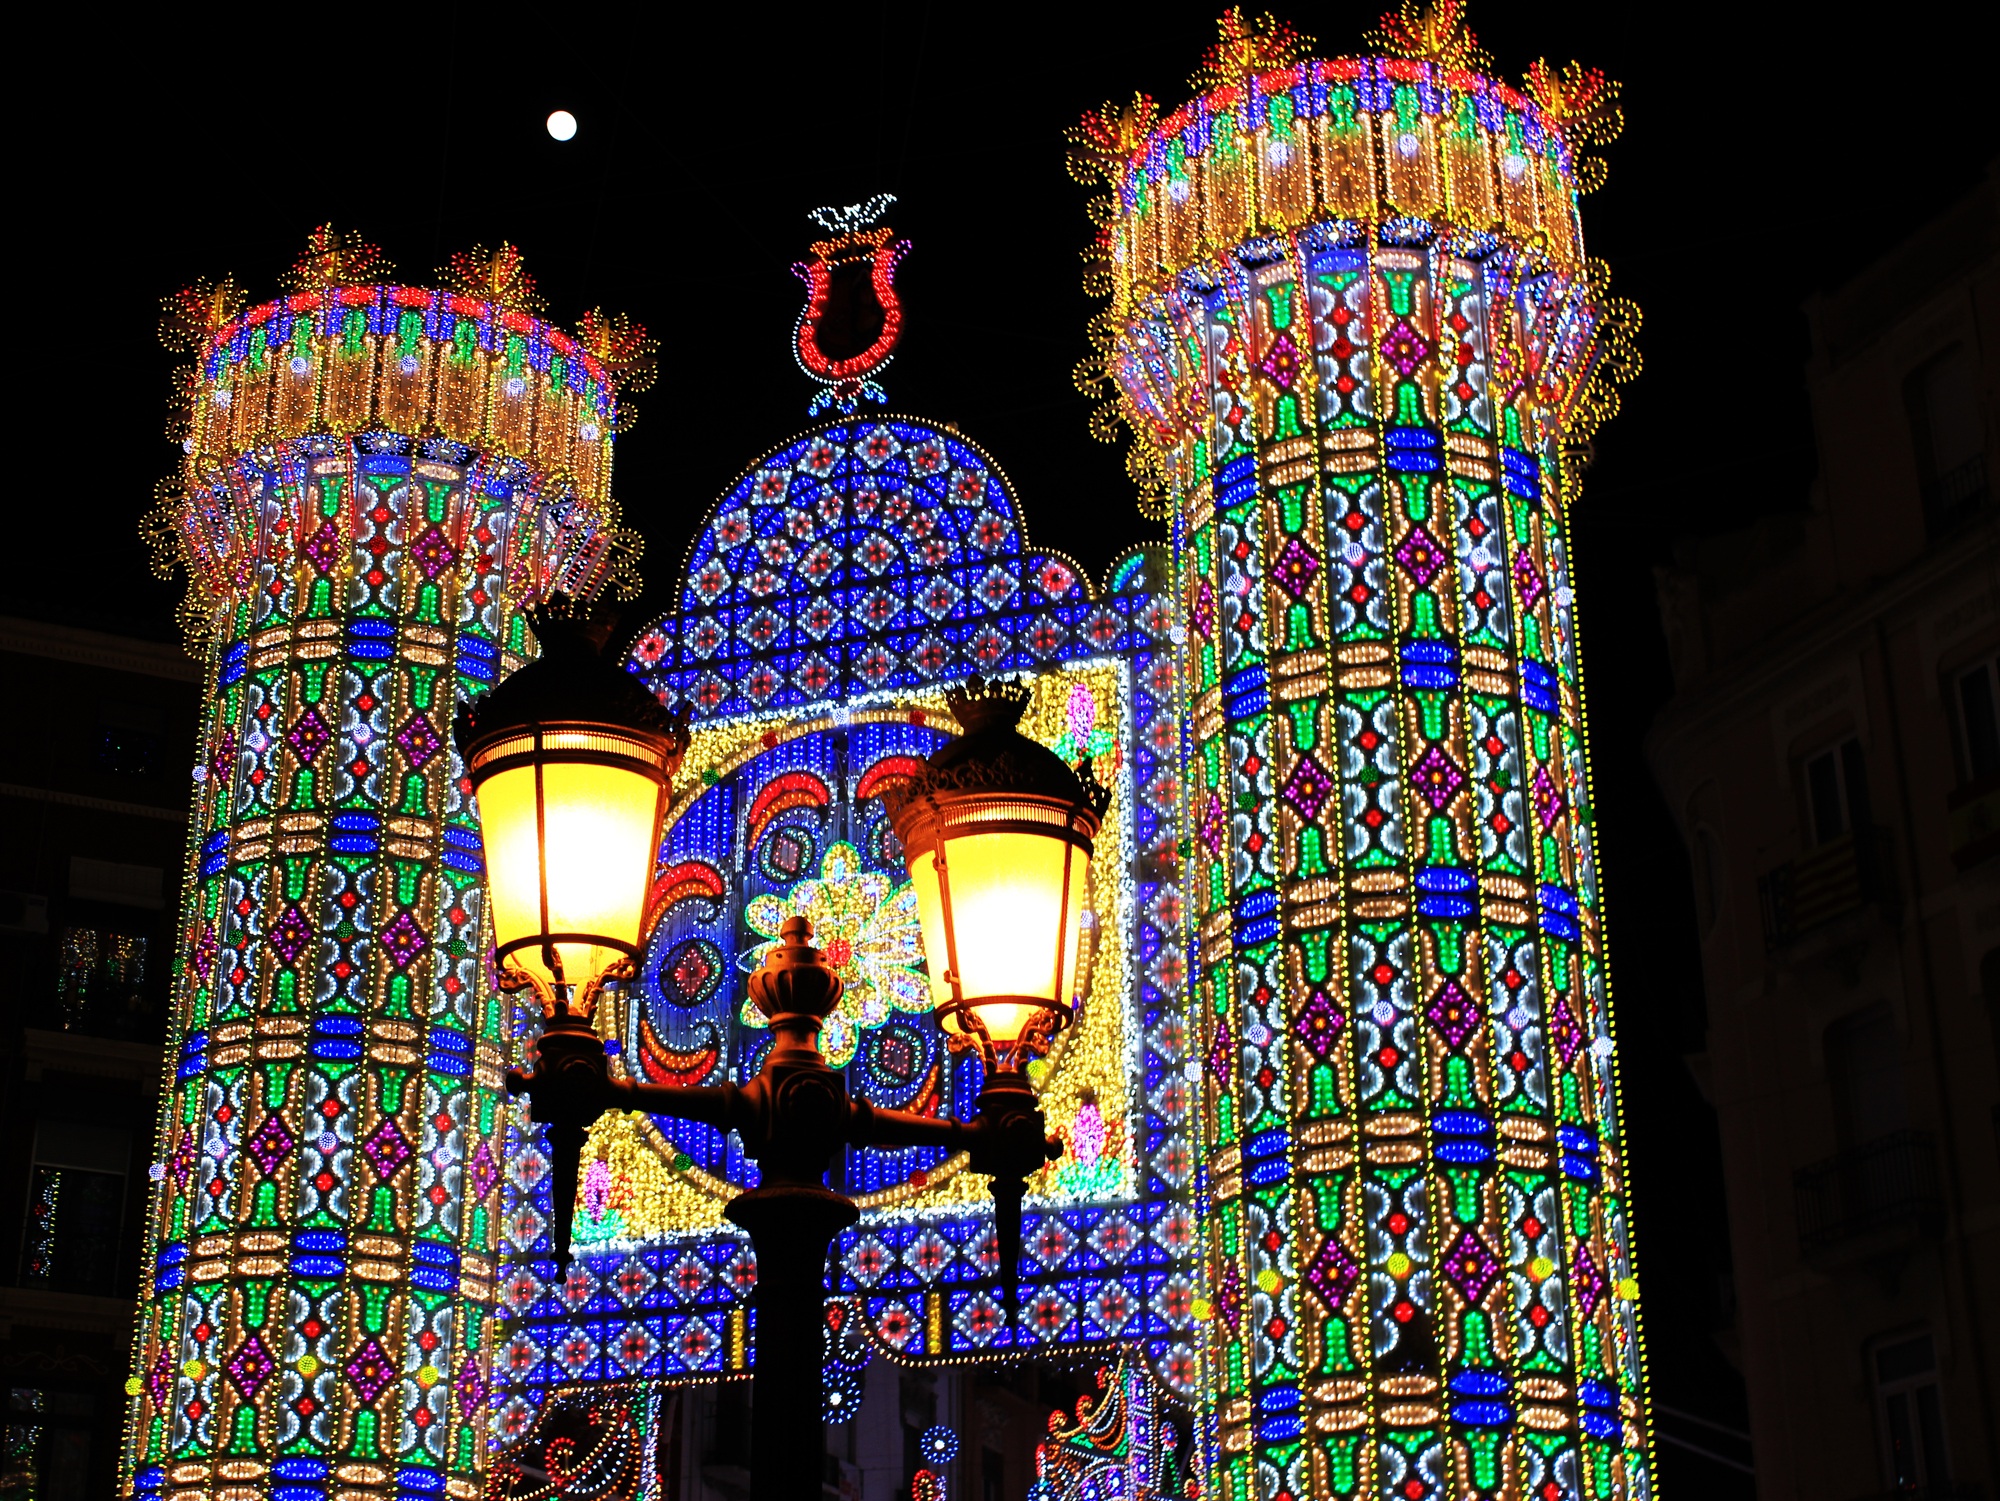
light, window, glass, cathedral, lighting, stained glass, place of worship, christmas decoration, spain, valencia, valence, christmas lights, fallas, region of valencia, calles iluminadas